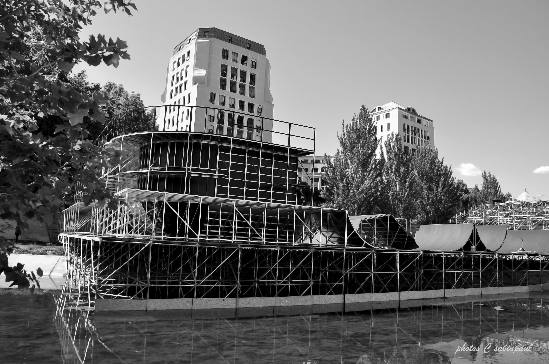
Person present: No